Schloss Wolfegg

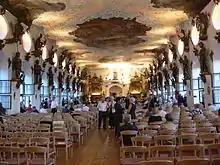
Nowadays international concerts of classical music take place twice a year in the splendid Knights' Hall (2005).

The castle, which is still occupied by members of the Waldburg-Wolfegg family, is usually not accessible to the public. However once or twice a year public concerts are performed within the castle during which concert visitors can see some of the castle's inner room, in particular the Rittersaal ("knights' hall"). The Rittersaal is a large hall decorated in Baroque style featuring 24 life-sized wood sculptures and large ceiling mirrors. It is considered to be one of the most original room designs of the Baroque period in Germany. In addition to those rooms being used for concerts guided tours through other parts of the castle might be offered at that occasion.